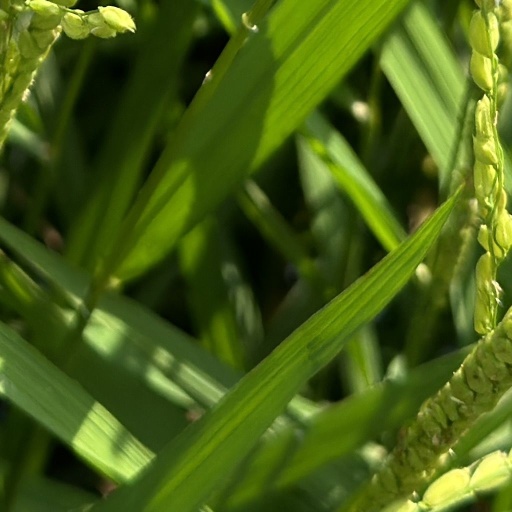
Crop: rice